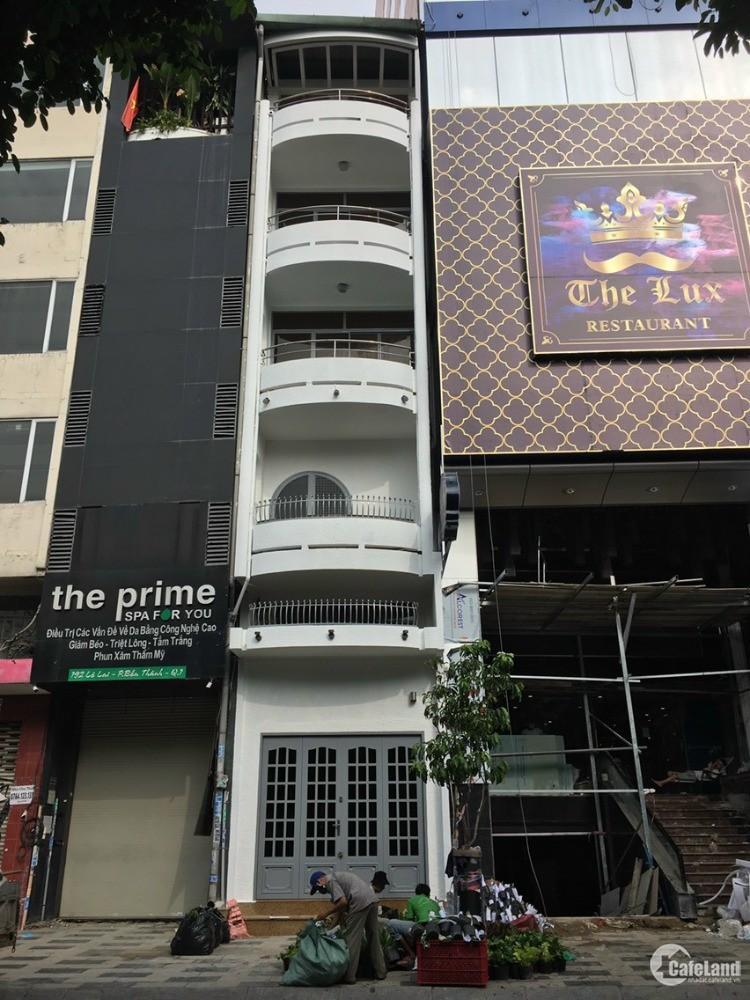
có những toà nhà cao tầng xếp sát nhau trên con phố